Naomi Broady

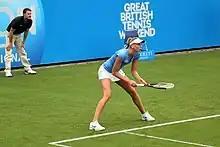
Broady at the 2014 Eastbourne International

She won one WTA Tour doubles title, as well as nine singles titles and 20 doubles titles on the ITF Women's Circuit. On 7 March 2016, she reached her best singles ranking of world No. 76. On 22 May 2017, she peaked at No. 56 in the doubles rankings.